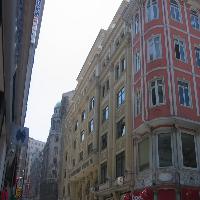
Weather: cloudy or overcast